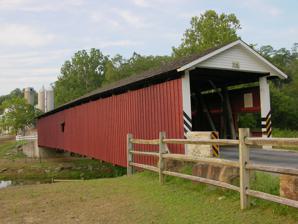
Building: Jackson's Sawmill Covered Bridge
Country: United States of America
Year built: 1878
Wooden truss covered bridge For the other bridge commonly known as Eichelberger's Covered Bridge, see Buck Hill Farm Covered Bridge . Jackson's Sawmill Covered Bridge Coordinates 39°53′49″N 76°04′48″W / 39.8970°N 76.0800°W / 39.8970; -76.0800 Locale Lancaster County, Pennsylvania, United States Official name West Octoraro #1 Bridge Characteristics Design single span, double Burr arch truss Total length 139 feet (42.4 m) History Constructed by John Smith and Samuel Stauffer Construction start 1878 Location The Jackson's Sawmill Covered Bridge or Eichelberger's Covered Bridge is a covered bridge that spans the West Branch of the Octoraro Creek in Lancaster County , Pennsylvania . A county-owned and maintained bridge, its official designation is the West Octoraro #1 Bridge . The bridge is purportedly the only covered bridge in the county that is not built perpendicular to the stream it crosses due to the placement of the sawmill on one side of the bridge and the rock formations faced by the builders on the other side. The bridge has a single span, wooden, double Burr arch trusses design with the addition of steel hanger rods. The deck is made from oak planks. It is painted red, the traditional color of Lancaster County covered bridges, on both the inside and outside. Both approaches to the bridge are painted in the traditional white color. The bridge's WGCB Number is 38-36-33. In 1980 it was added to the National Register of Historic Places as structure number 80003520, but it was removed from the Register in 1986. It is located at 39°53′49.2″N 76°4′48″W / 39.897000°N 76.08000°W / 39.897000; -76.08000 (39.89700, -76.08000). The bridge lies in Bart Township , 3.25 mi (5.23 km) to the east of Quarryville and 1.5 mi (2.4 km) south of Pennsylvania Route 372 on Mt Pleasant Road. Due to its remote location in an isolated part of the county, it is seen less than many of the county's other covered bridges that are closer to the major populations centers such as Lancaster . History The bridge was built in 1878 by John Smith and Samuel Stauffer at a cost of $ 2,410. In 1985 it was washed mostly intact from its foundations and deposited a short distance downstream in a flood. It was repaired and reset at a cost to the county of $75,000. During the rebuilding, the bridge was raised 3 feet (0.91 m) to protect it against future flooding. As of summer 2006, the bridge was in good conditions, having undergone a recent rehabilitation in May 2005. Dimensions Source: Length: 139 feet (42 m) span and 143 feet (44 m) total length Width: 14 feet (4.3 m) clear deck and 15 feet (4.6 m) total width Overhead clearance: 11 feet 6 inches (3.51 m) Underclearance: 14 feet (4.3 m) Gallery Wikimedia Commons has media related to Jackson's Sawmill Covered Bridge . A wide view of the bridge Three quarters view View of the inside of the bridge showing the Burr arch truss A closeup of the Burr arch truss A metal nameplate describing the 1985 rebuilding Sign inside the bridge describing its history The identification sign inside the center of the bridge The underside of the bridge See also Burr arch truss List of Lancaster County covered bridges References